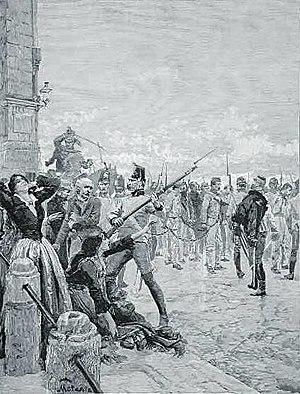
Edoardo Matania est un peintre et un illustrateur italien de la fin du XIXᵉ et du début du XXᵉ siècle. D'autres membres de sa famille immédiate sont également devenus des illustrateurs bien connus.
Les martyrs de Belfiore est un épisode douloureux du Risorgimento italien connu pour sa série de condamnations à mort par pendaison exigées par le maréchal autrichien Joseph Radetzky, gouverneur général de Lombardie et de Vénétie. Ces actes représentent, pour le peuple italien de l'époque, l'acmé de la répression et de la barbarie, depuis la première guerre d'indépendance d'Italie en 1853. Cette pratique expéditive favorise la haine du peuple italien contre l'occupant autrichien.